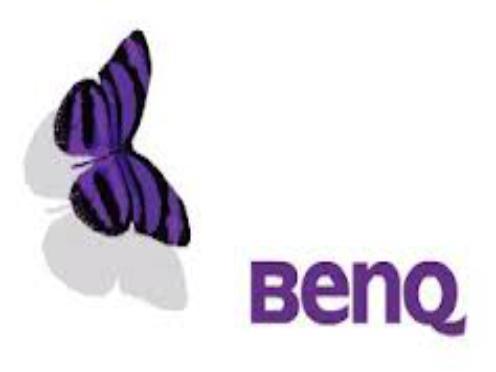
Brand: BenQ
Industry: Electronic